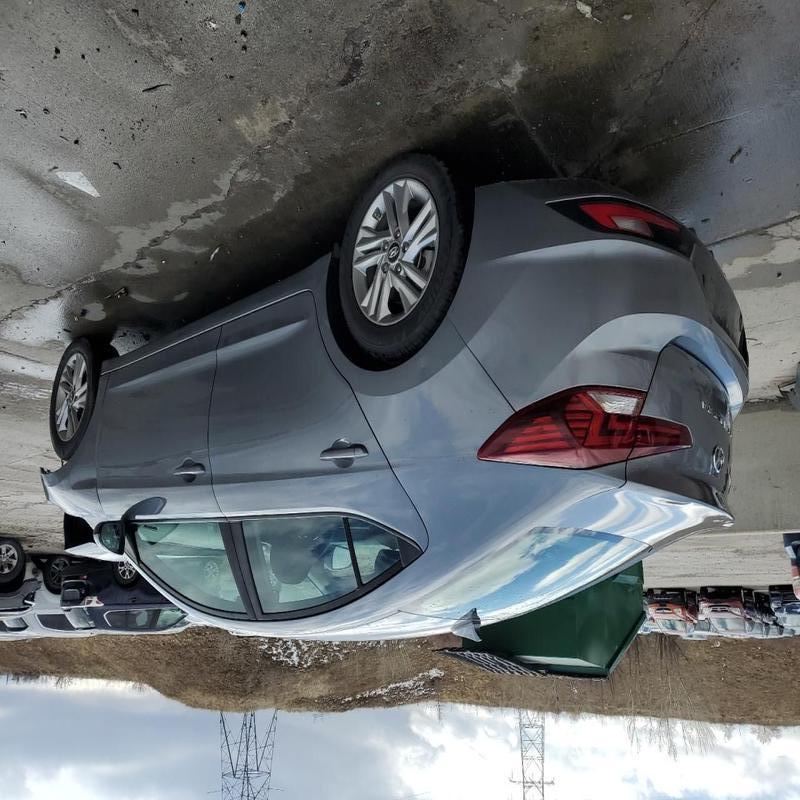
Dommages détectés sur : capot, aile avant droite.
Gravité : mineur